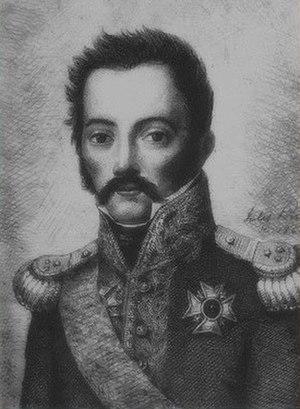
André Louis Élisabeth Marie Briche (1772-1825), général de division et baron de l'Empire.
André Louis Elisabeth Marie Briche, né le 12 août 1772 à Neuilly-sous-Clermont et mort le 21 mai 1825 à Marseille, dans les Bouches-du-Rhône, est un général français.